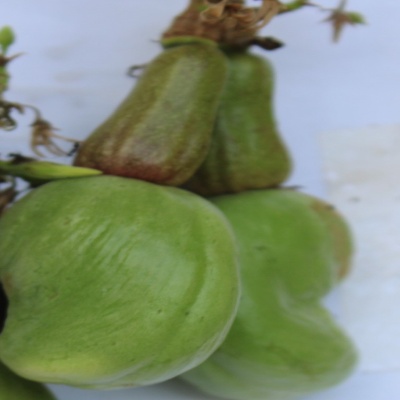
Crop: Cashew
Condition: healthy